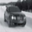
Label: automobile